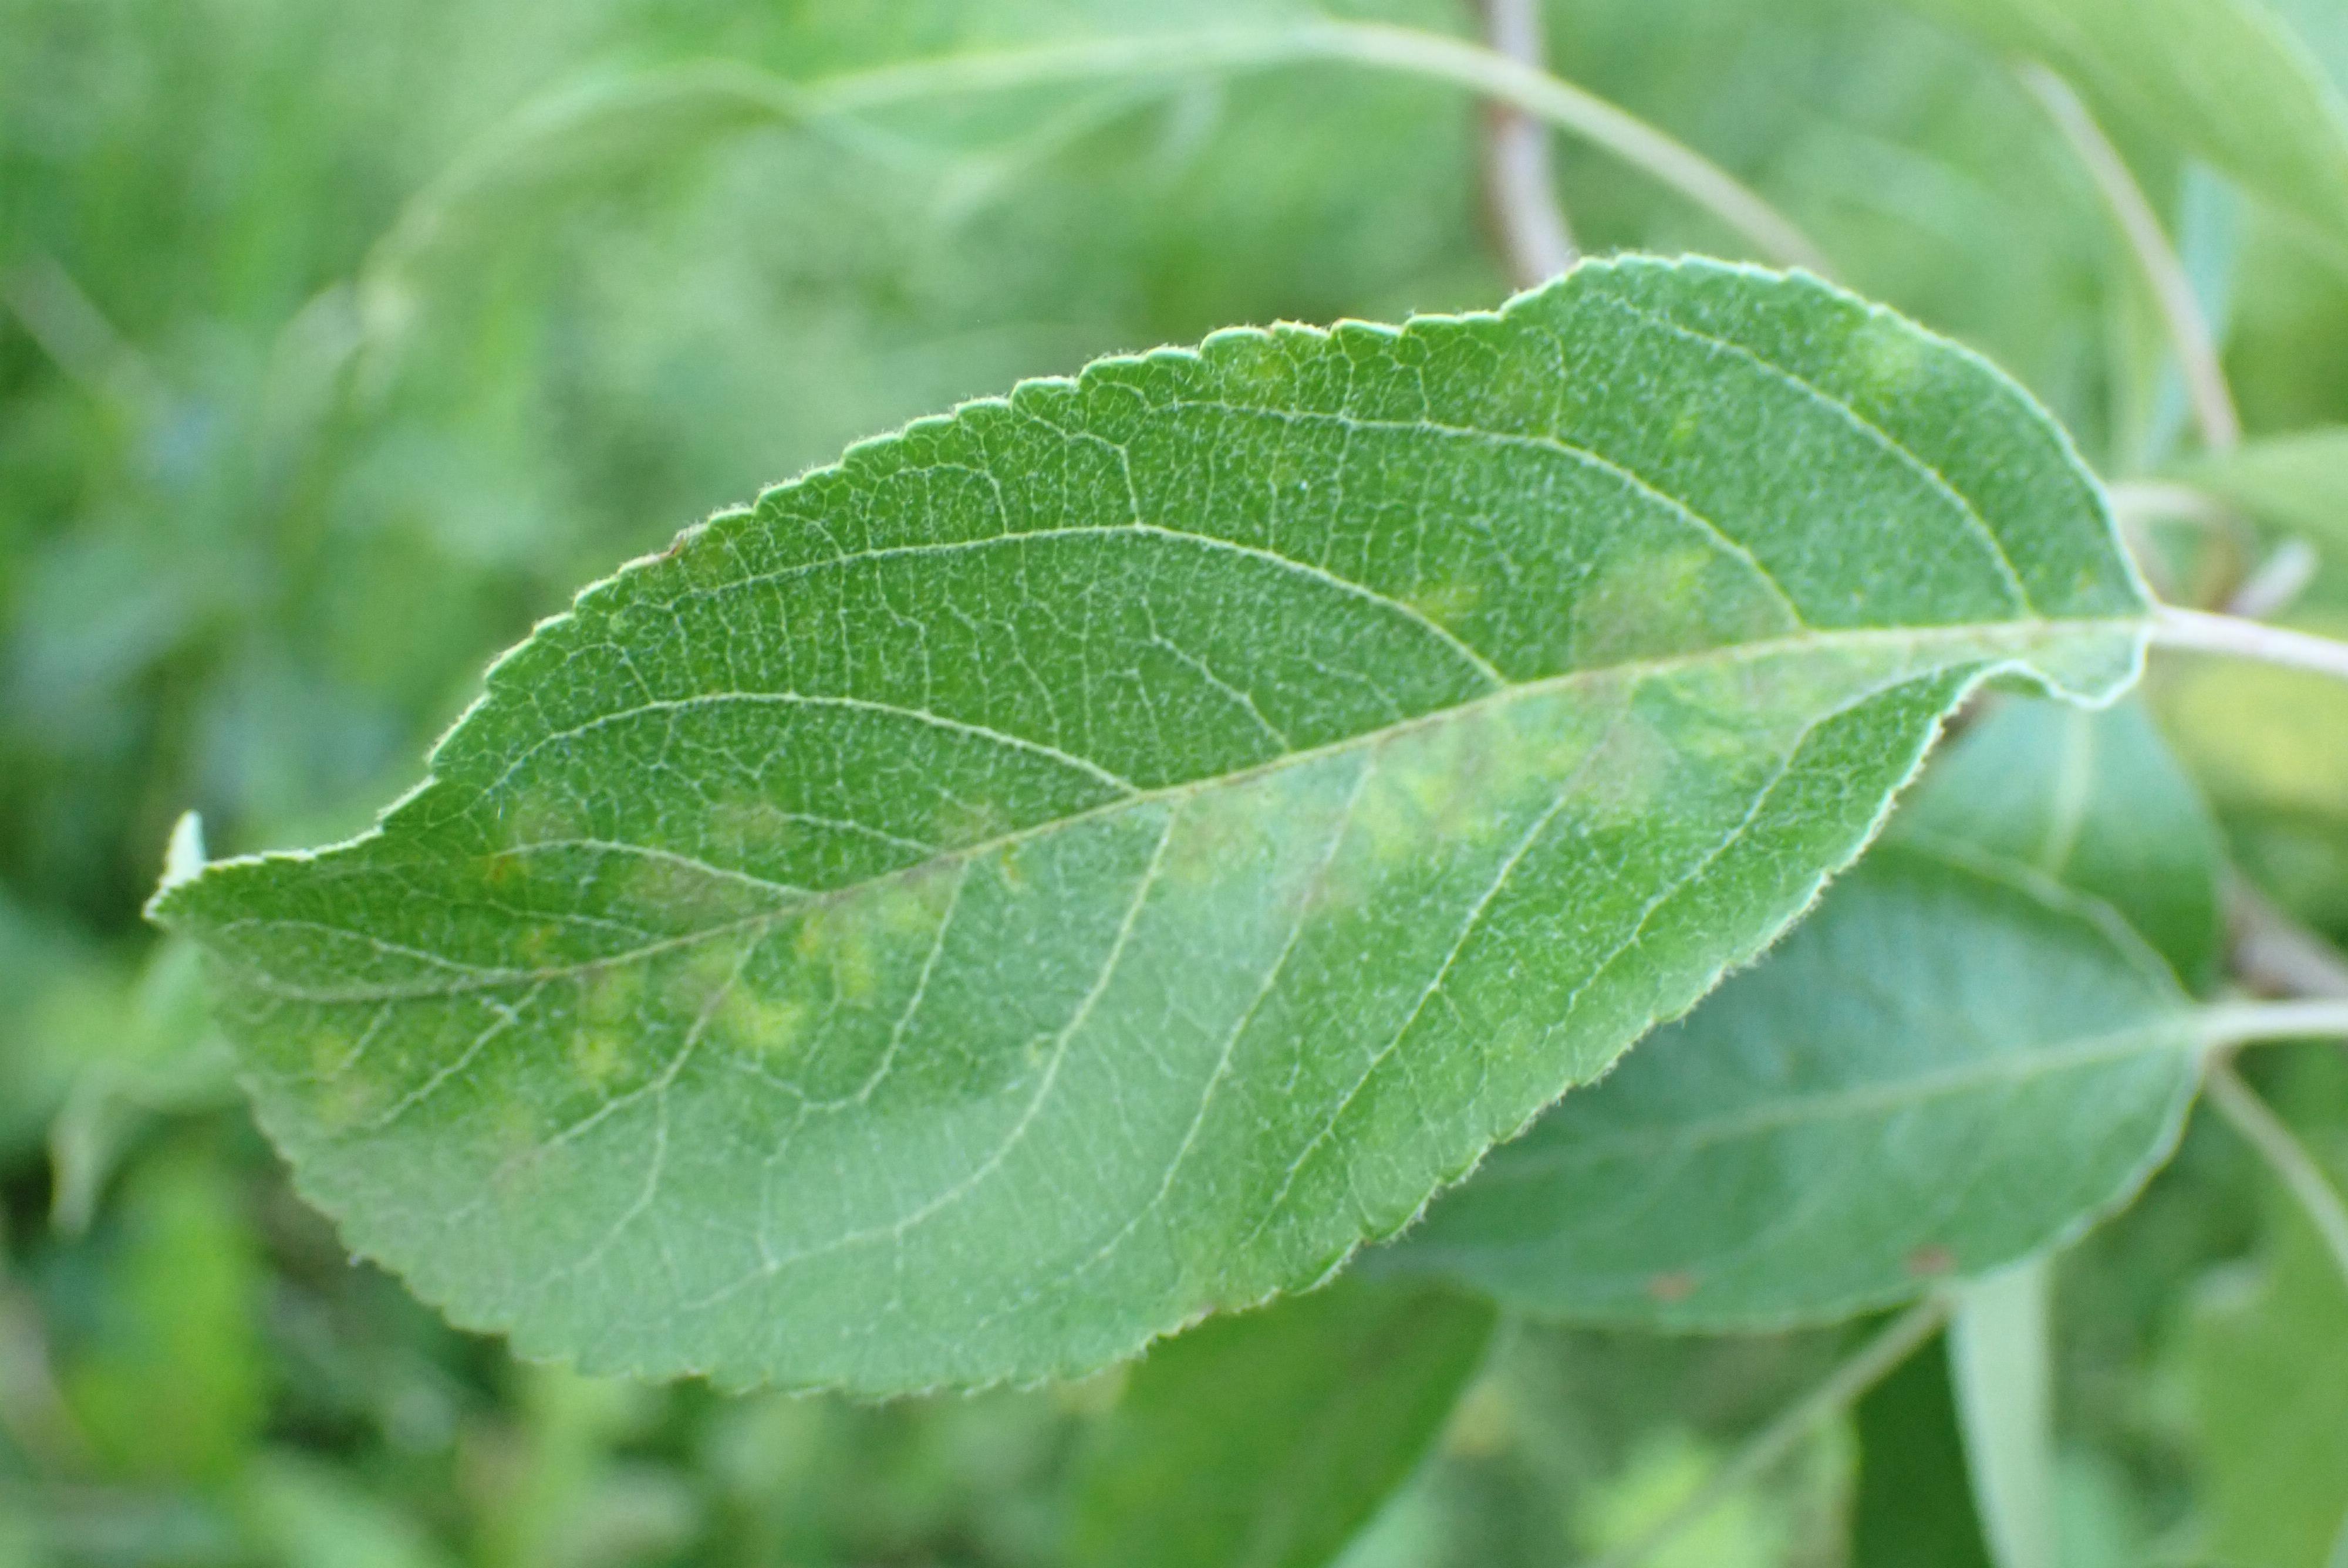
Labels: scab